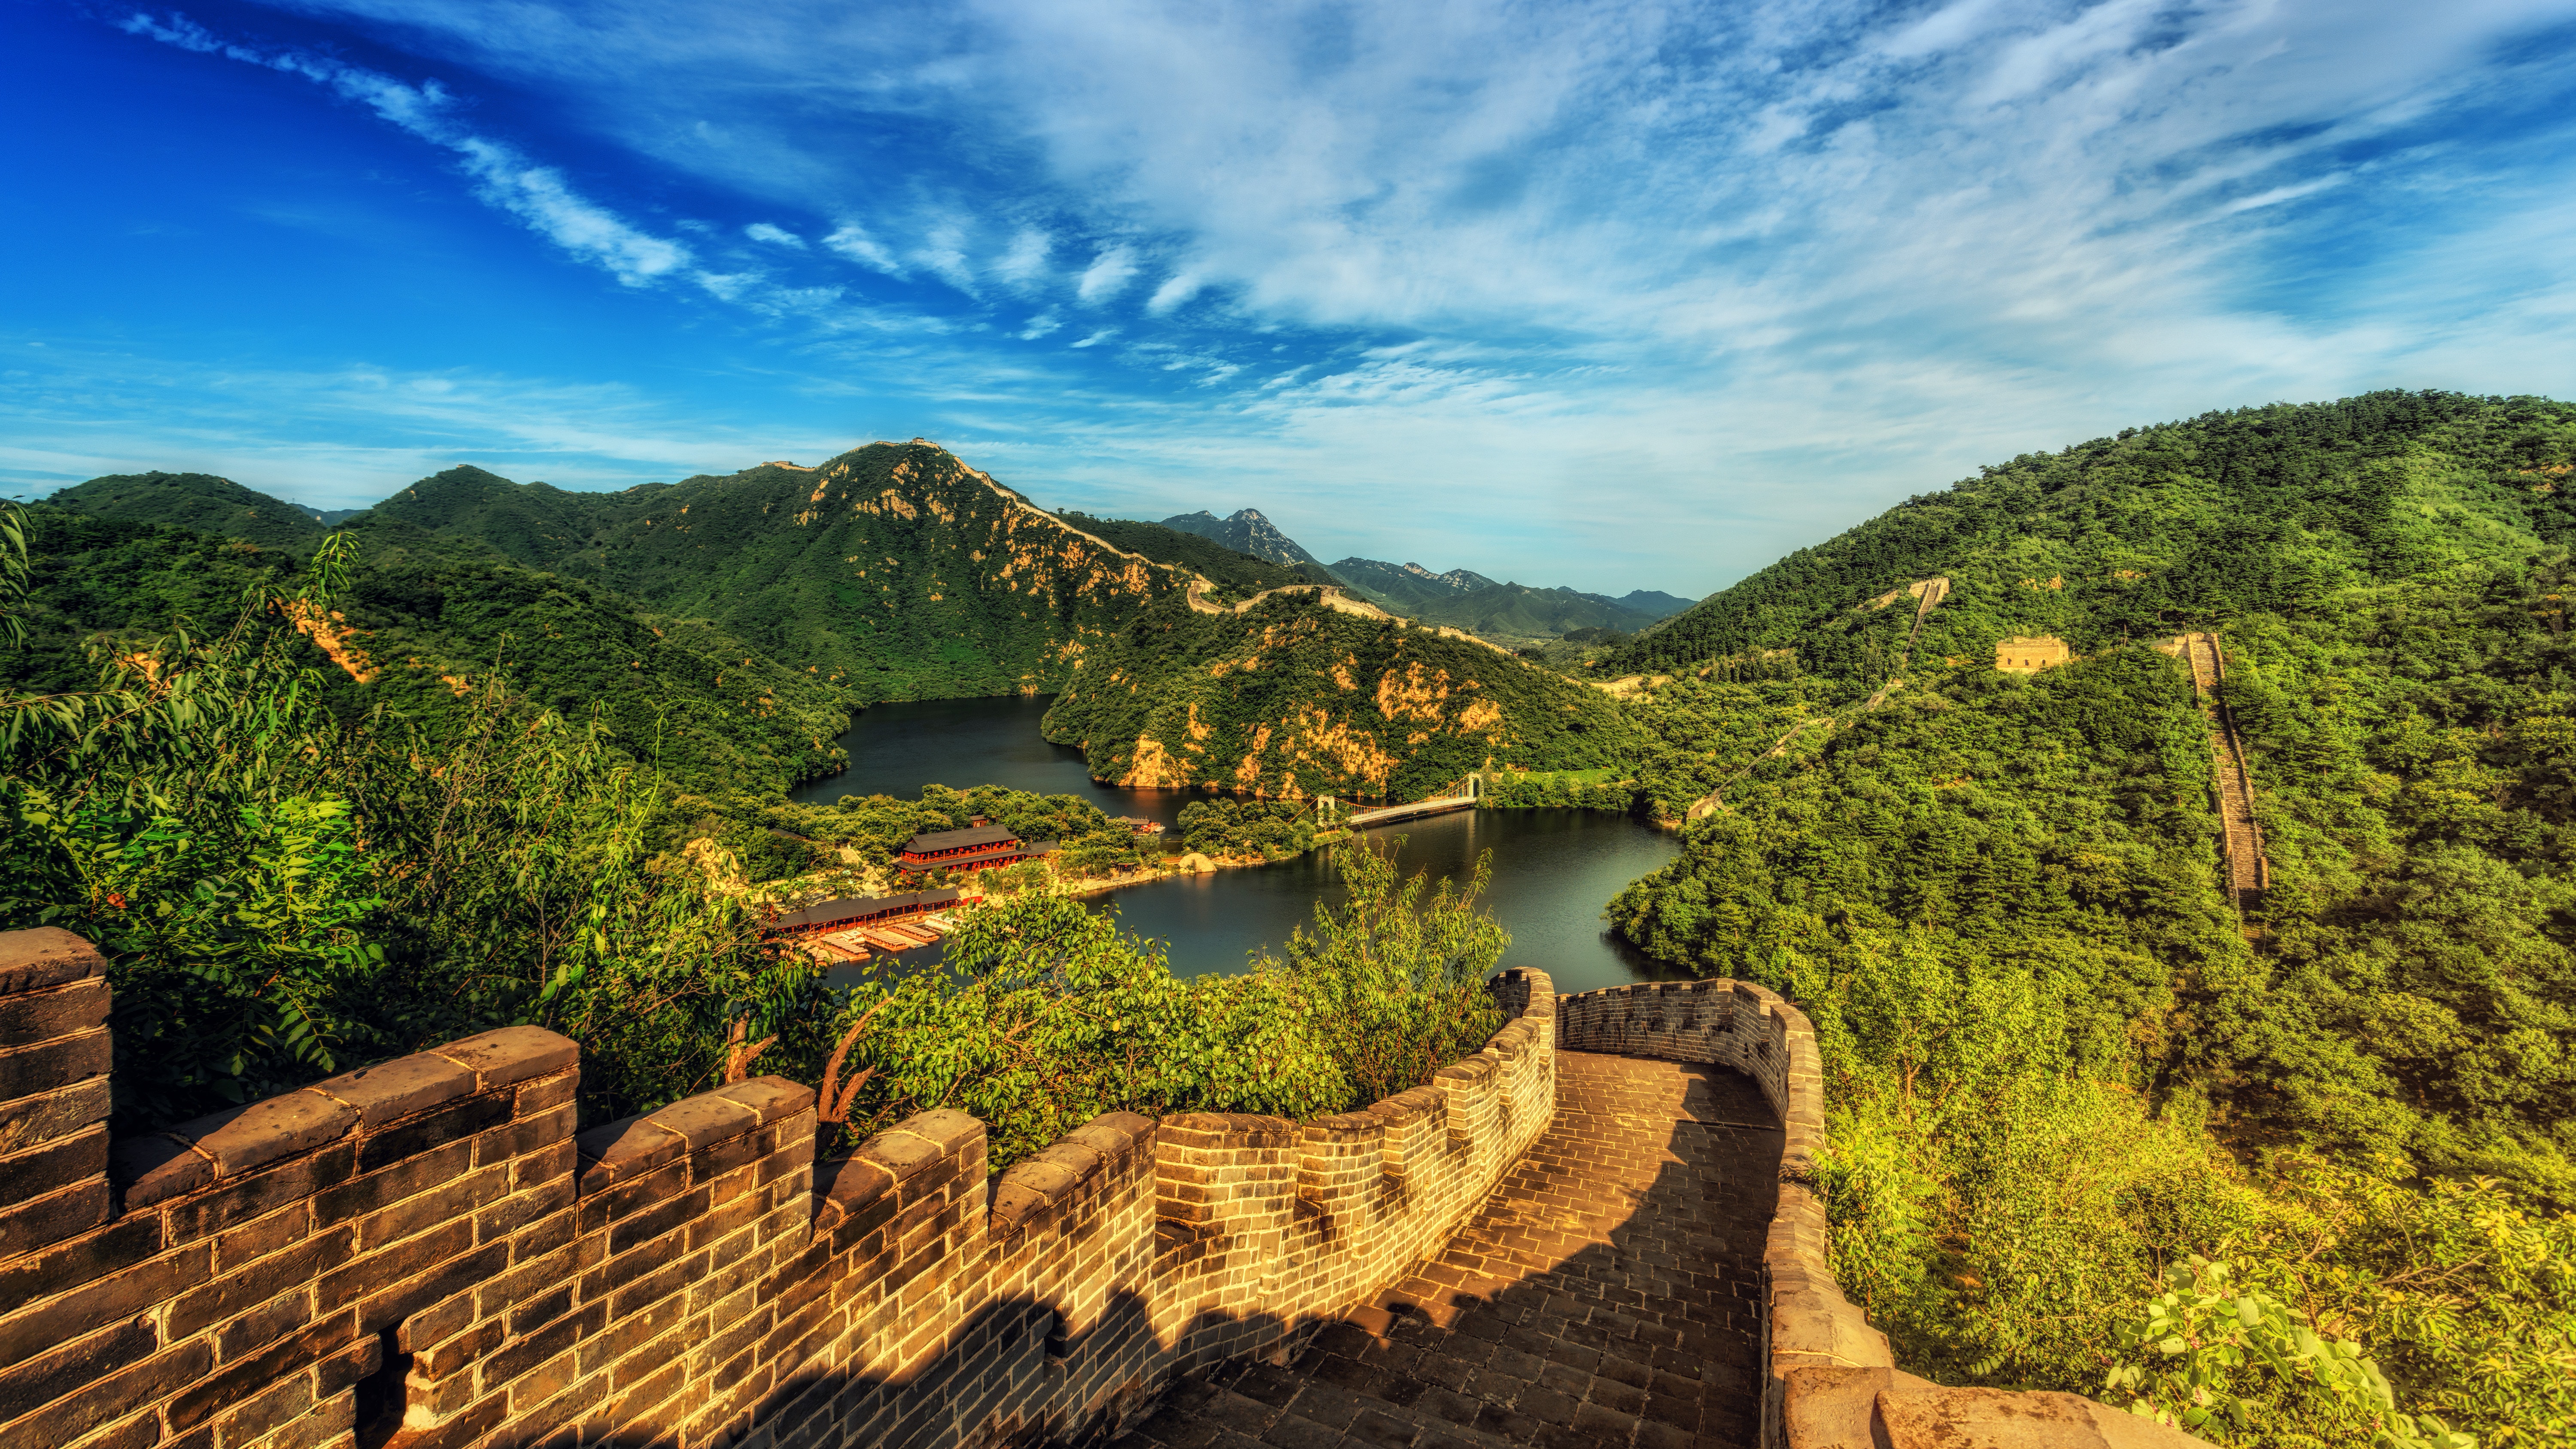
natural landscape, nature, sky, vegetation, mountain, wilderness, hill, landscape, cloud, hill station, tree, tourism, river, rural area, sunlight, bridge, national park, reservoir, road, mount scenery, tourist attraction, valley, vacation, house, ridge, city, terrain, coast